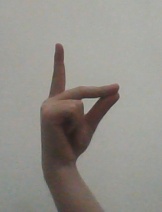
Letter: ta